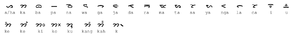
Le batak dairi est une langue austronésienne parlée en Indonésie, dans le Nord de l'île de Sumatra. La langue appartient à la branche malayo-polynésienne des langues austronésiennes.